Whistleblowing

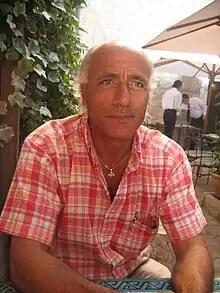
Mordechai Vanunu spent 18 years in prison, including more than 11 in solitary confinement.

Public sector whistleblowing is connected to the concept of public service motivation, where a public servant's altruistic alignment to the people or communities they service overrides their adherence to their employer's rules. This connection has been demonstrated by research in many different countries, including Poland, Thailand and the United States of America.